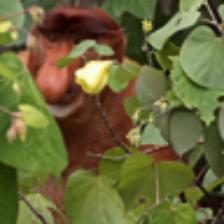
Label: NonHuman